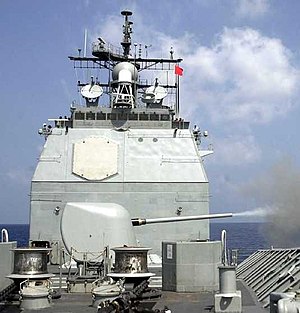
United Defense Mark 45 letvægtskanon
USS Cowpens (63) affyrer sin Mark 45 Mod 2
En 127 mm Mark 45 Letvægtskanon er en skibskanon udviklet af United Defense. Den bliver nu produceret af BAE Systems efter at have opkøbt United Defense. Kanonen er designet som en multifunktionskanon til brug mod skibe, fly samt bombardementer af land til støtte for landstyrker.